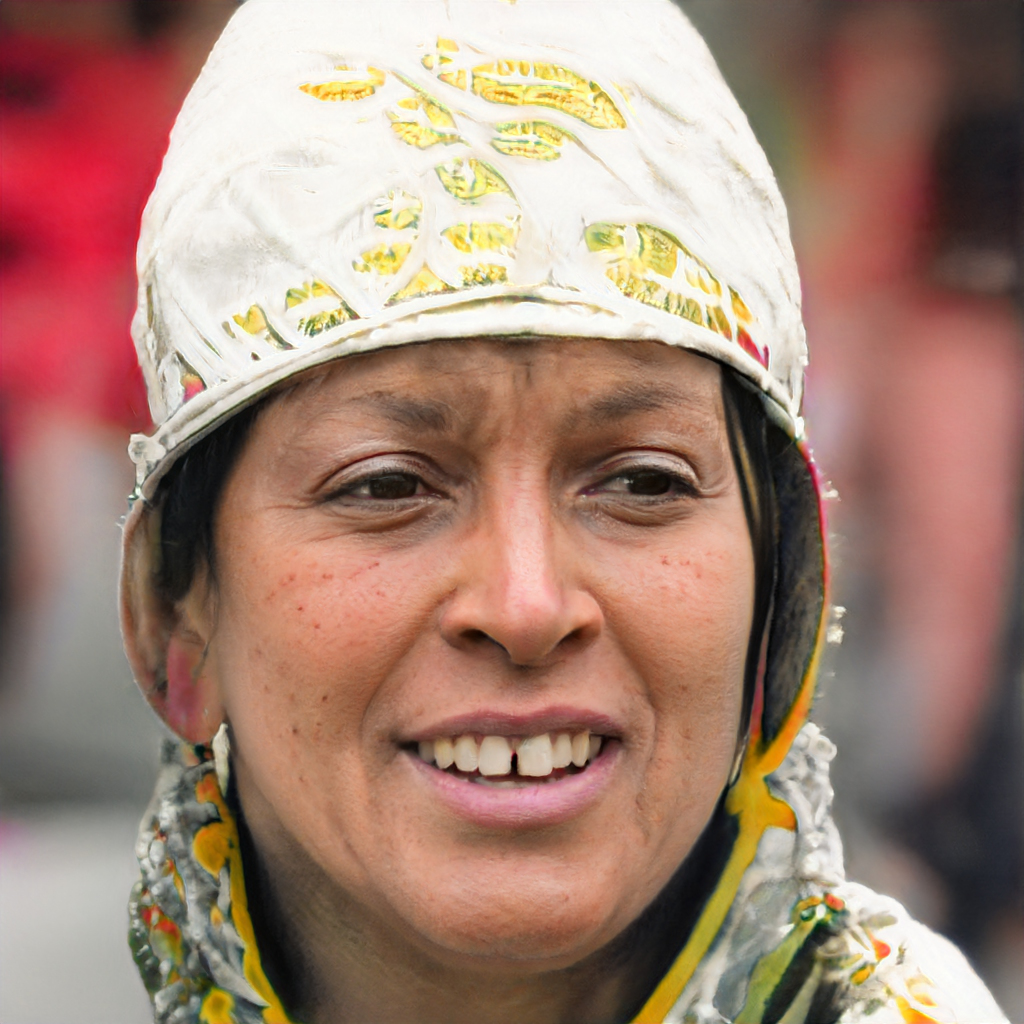
Label: Colored